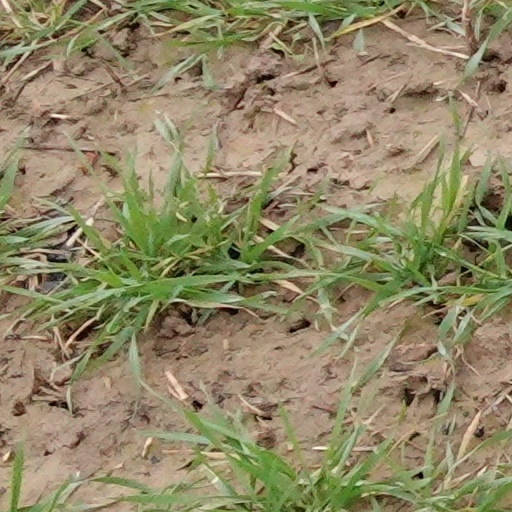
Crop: wheat